Vagrancy

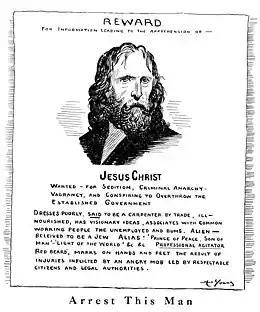
Political cartoon by Art Young, "The Masses", 1917

The Ordinance of Labourers 1349 was the first major vagrancy law in England and Wales. The ordinance sought to increase the available workforce following the Black Death in England by making "idleness" (unemployment) an offence. A vagrant was a person who could work but chose not to, and, having no fixed abode or lawful occupation, begged. Vagrancy was punishable by human branding or whipping. Vagrants were distinguished from the impotent poor, who were unable to support themselves because of advanced age or sickness. In the Vagabonds Act 1530, Henry VIII decreed that "beggars who are old and incapable of working receive a beggar's licence. On the other hand, [there should be] whipping and imprisonment for sturdy vagabonds. They are to be tied to the cart-tail and whipped until the blood streams from their bodies, then they are to swear on oath to go back to their birthplace or to serve where they have lived the last three years and to 'put themselves to labour'. For the second arrest for vagabondage the whipping is to be repeated and half the ear sliced off; but for the third relapse the offender is to be executed as a hardened criminal and enemy of the common weal."